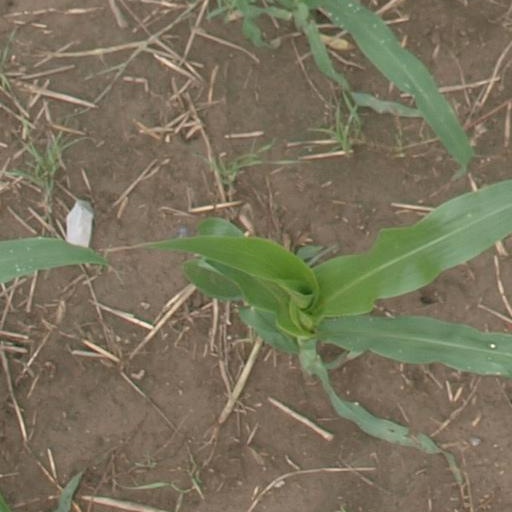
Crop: maize; corn